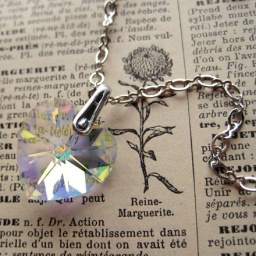
Stunning crystal heart, pretty silver plated chain. Handmade by me with a clear and aurora borealis heart.